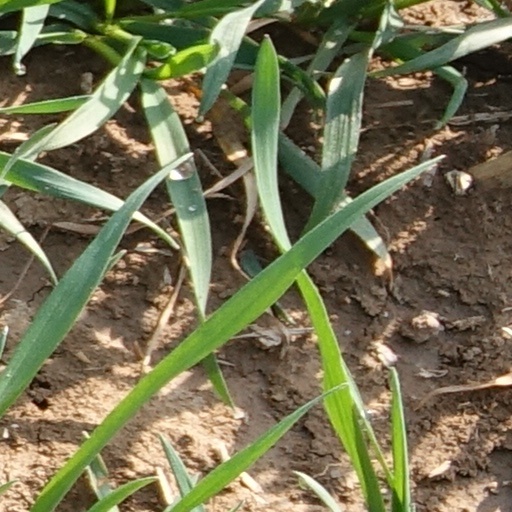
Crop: wheat